Dementia 13

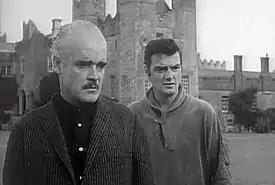
Patrick Magee as Dr. Caleb and William Campbell as Richard Haloran

Francis Ford Coppola worked as a sound man on Corman's "The Young Racers" (1963), a racing film which starred Campbell and Magee. That film was shot in several different countries, and after production was completed in Ireland, Corman still had $22,000 of the film's allocated $165,000 budget remaining. Corman originally thought of using the funds to direct a "quickie" film himself, but his schedule made this impractical. Instead, Corman suggested that Coppola remain in Ireland with a small crew and direct a low-budget horror film, to be produced by Corman. Coppola later recalled, "Roger wanted to make "Dementia 13" cheaply. He wanted it to be homicidal, sort of a copy of "Psycho". You know, gothic and psychological, with some kind of terrible knife-killing scene thrown in. So I wrote the script to order".